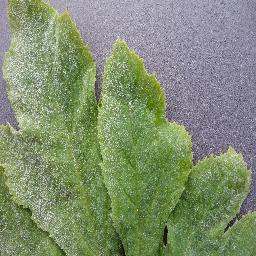
Label: Squash___Powdery_mildew